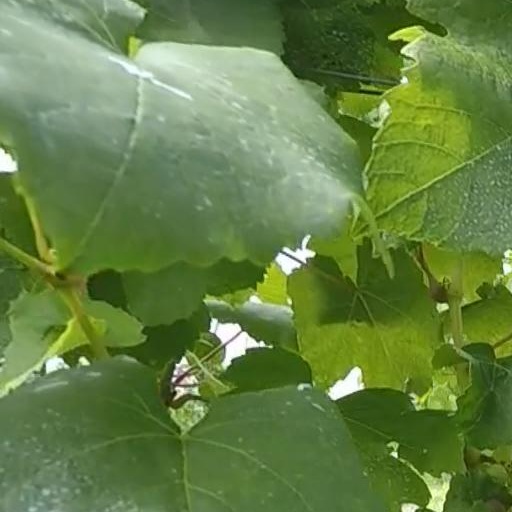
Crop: grape